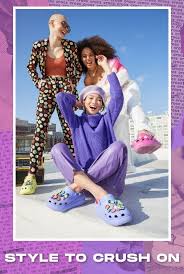
Label: Clog